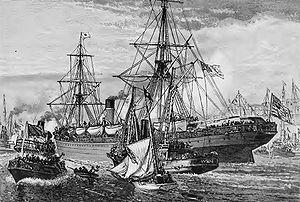
La Vie sur le Mississippi est un récit de voyage semi-autobiographique de Mark Twain publié en 1883, présentant un condensé de son univers personnel et artistique par sa façon turbulente et humoristique d'appréhender et de rendre la réalité, par son penchant pour une structure débridée et sa conviction que rien ne remplace l'expérience dans l'échafaudage d'un livre. En effet, le récit prend pour sujet le grand Mississippi, dont les flots ont traversé les jeunes années de l'auteur, qui avait appris, en tant qu'apprenti puis pilote de steamer, à en connaître tous les courants avec lesquels il réussit à s'identifier comme s'il en était la divinité tutélaire.